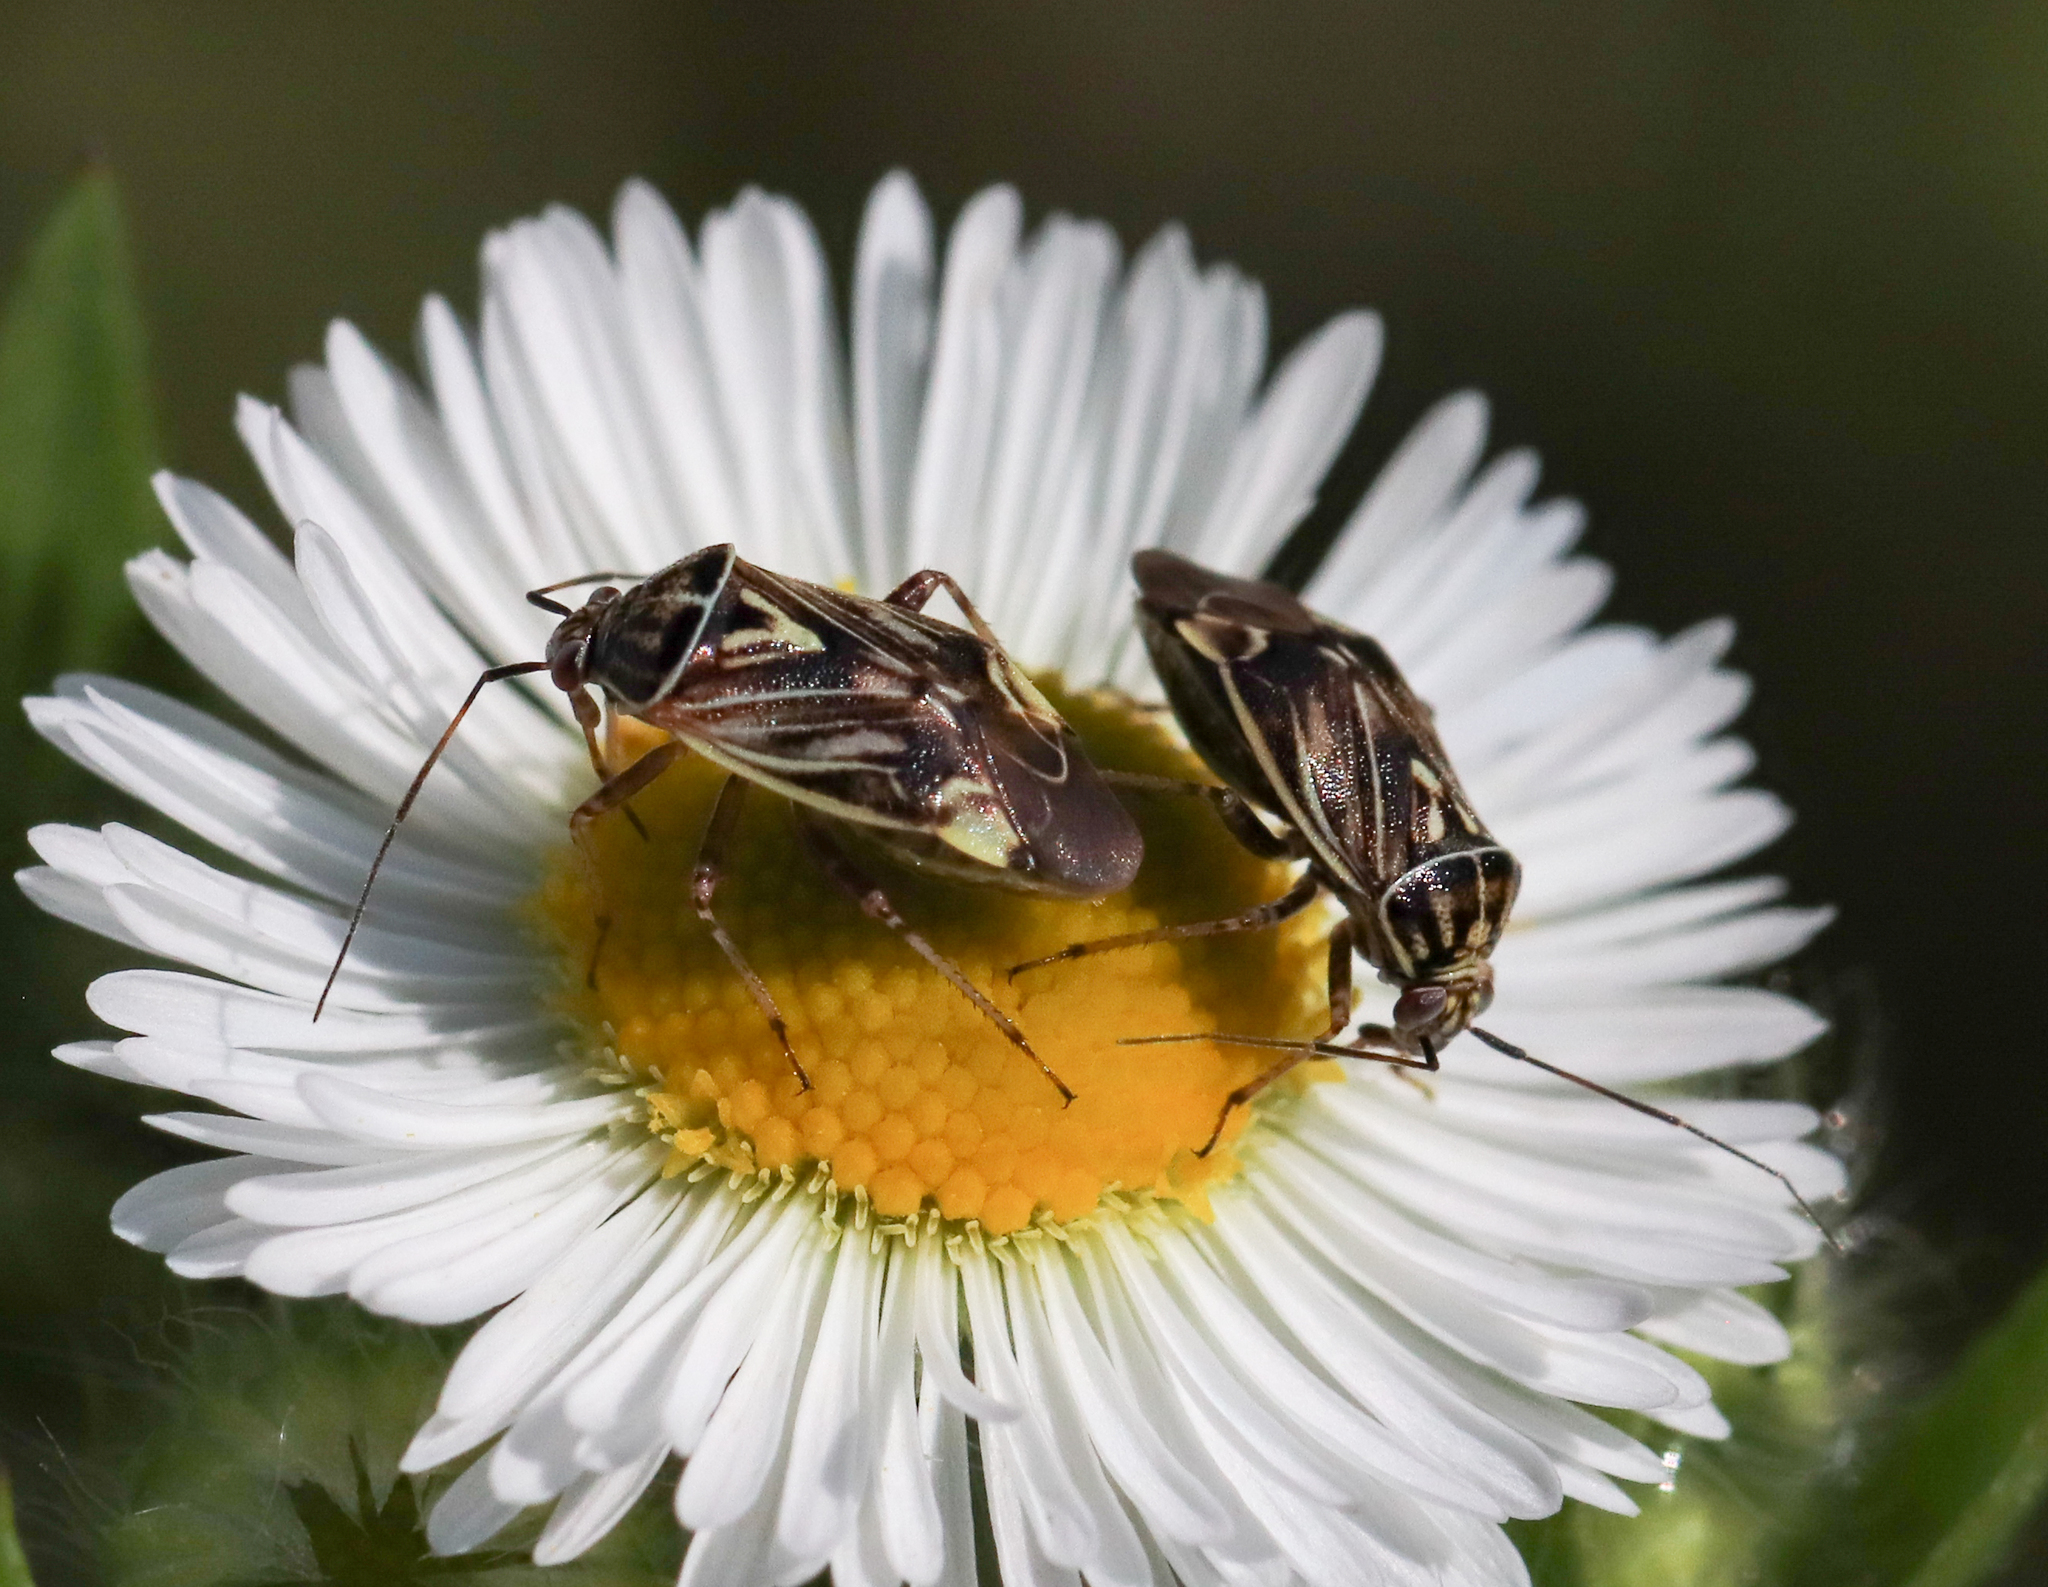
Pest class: lygus_bug